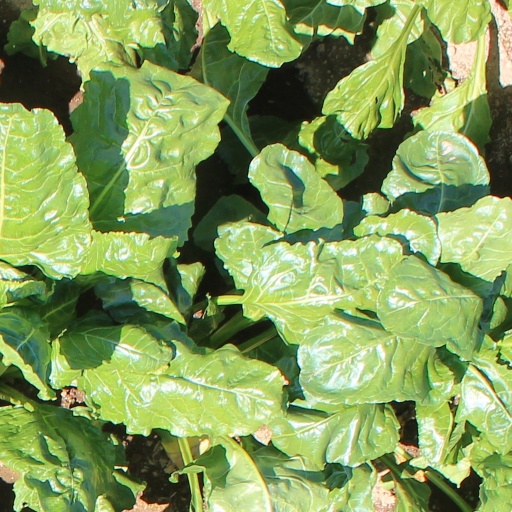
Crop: sugar beet